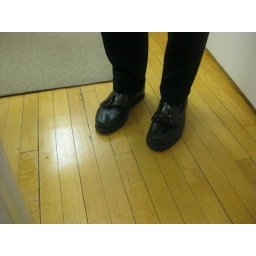
These shoes are excellent when you feel like running a small college in an urban setting. Stylin' President V!